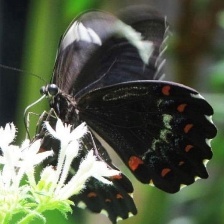
Species: ORCHARD SWALLOW